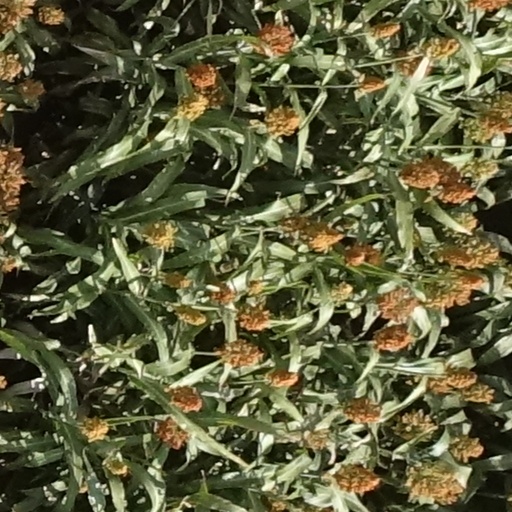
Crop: sorghum